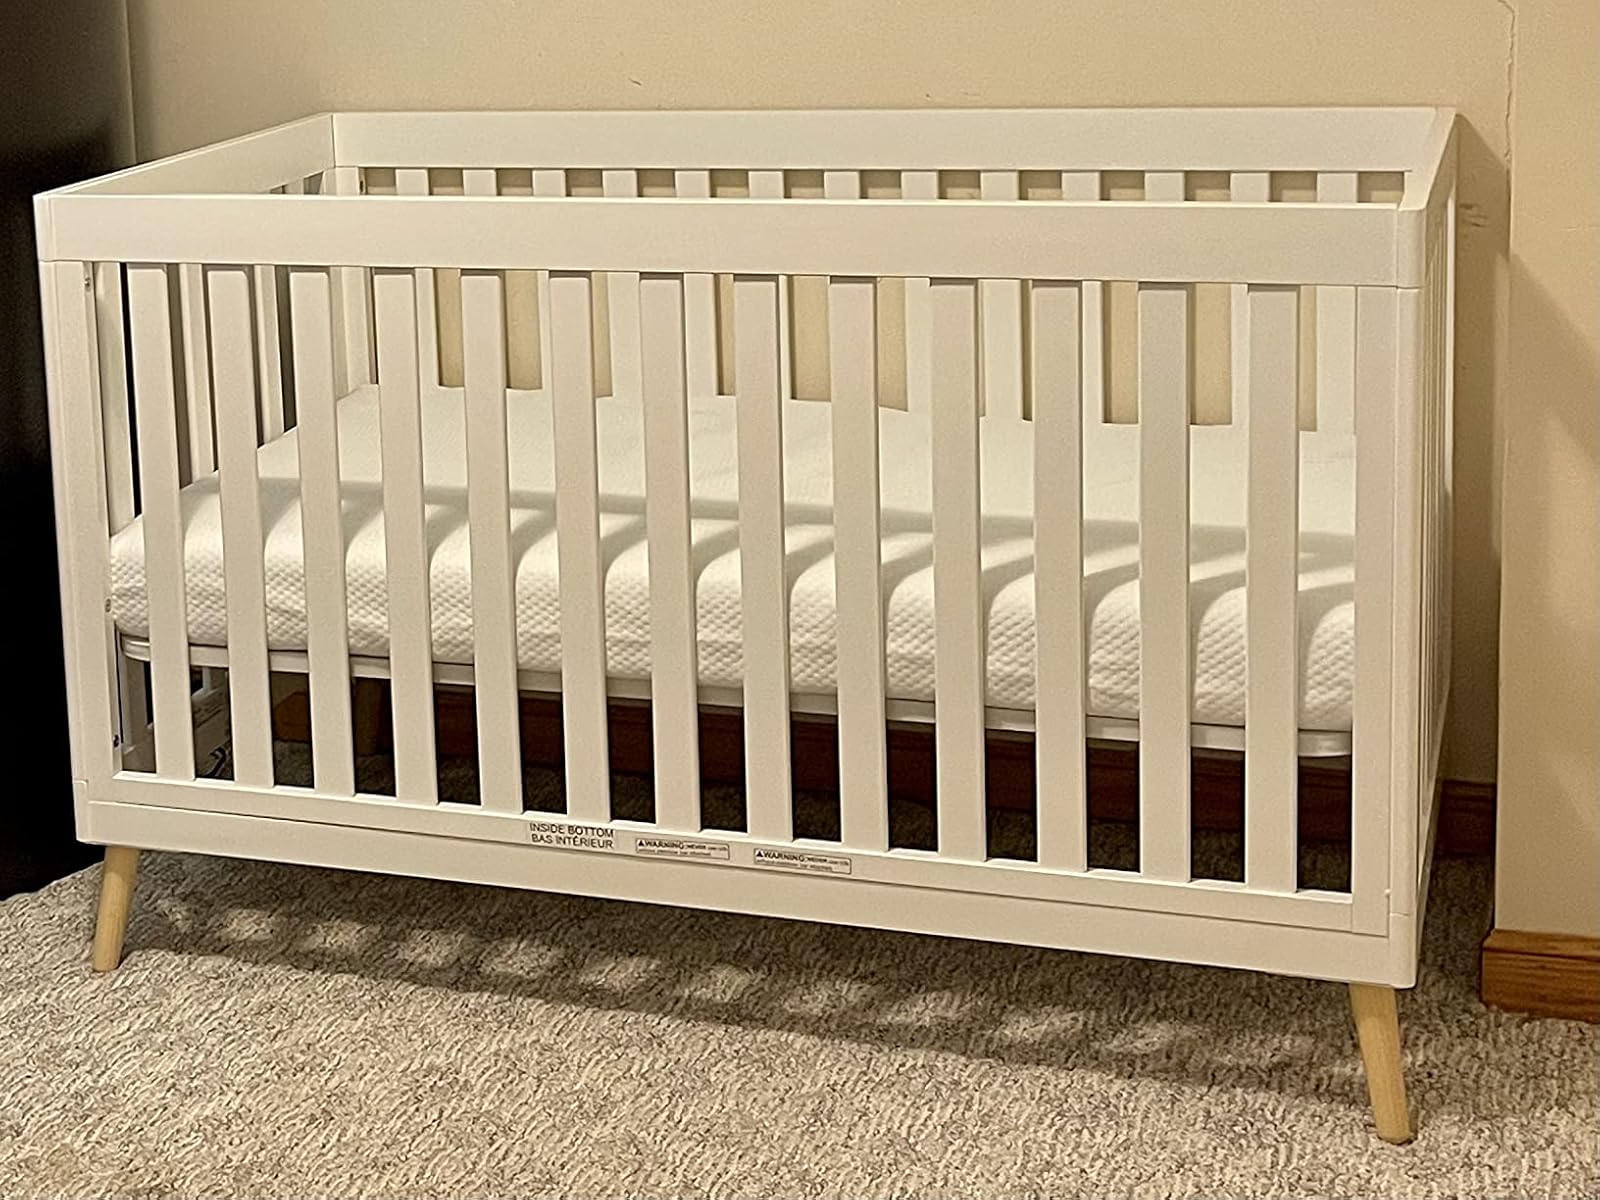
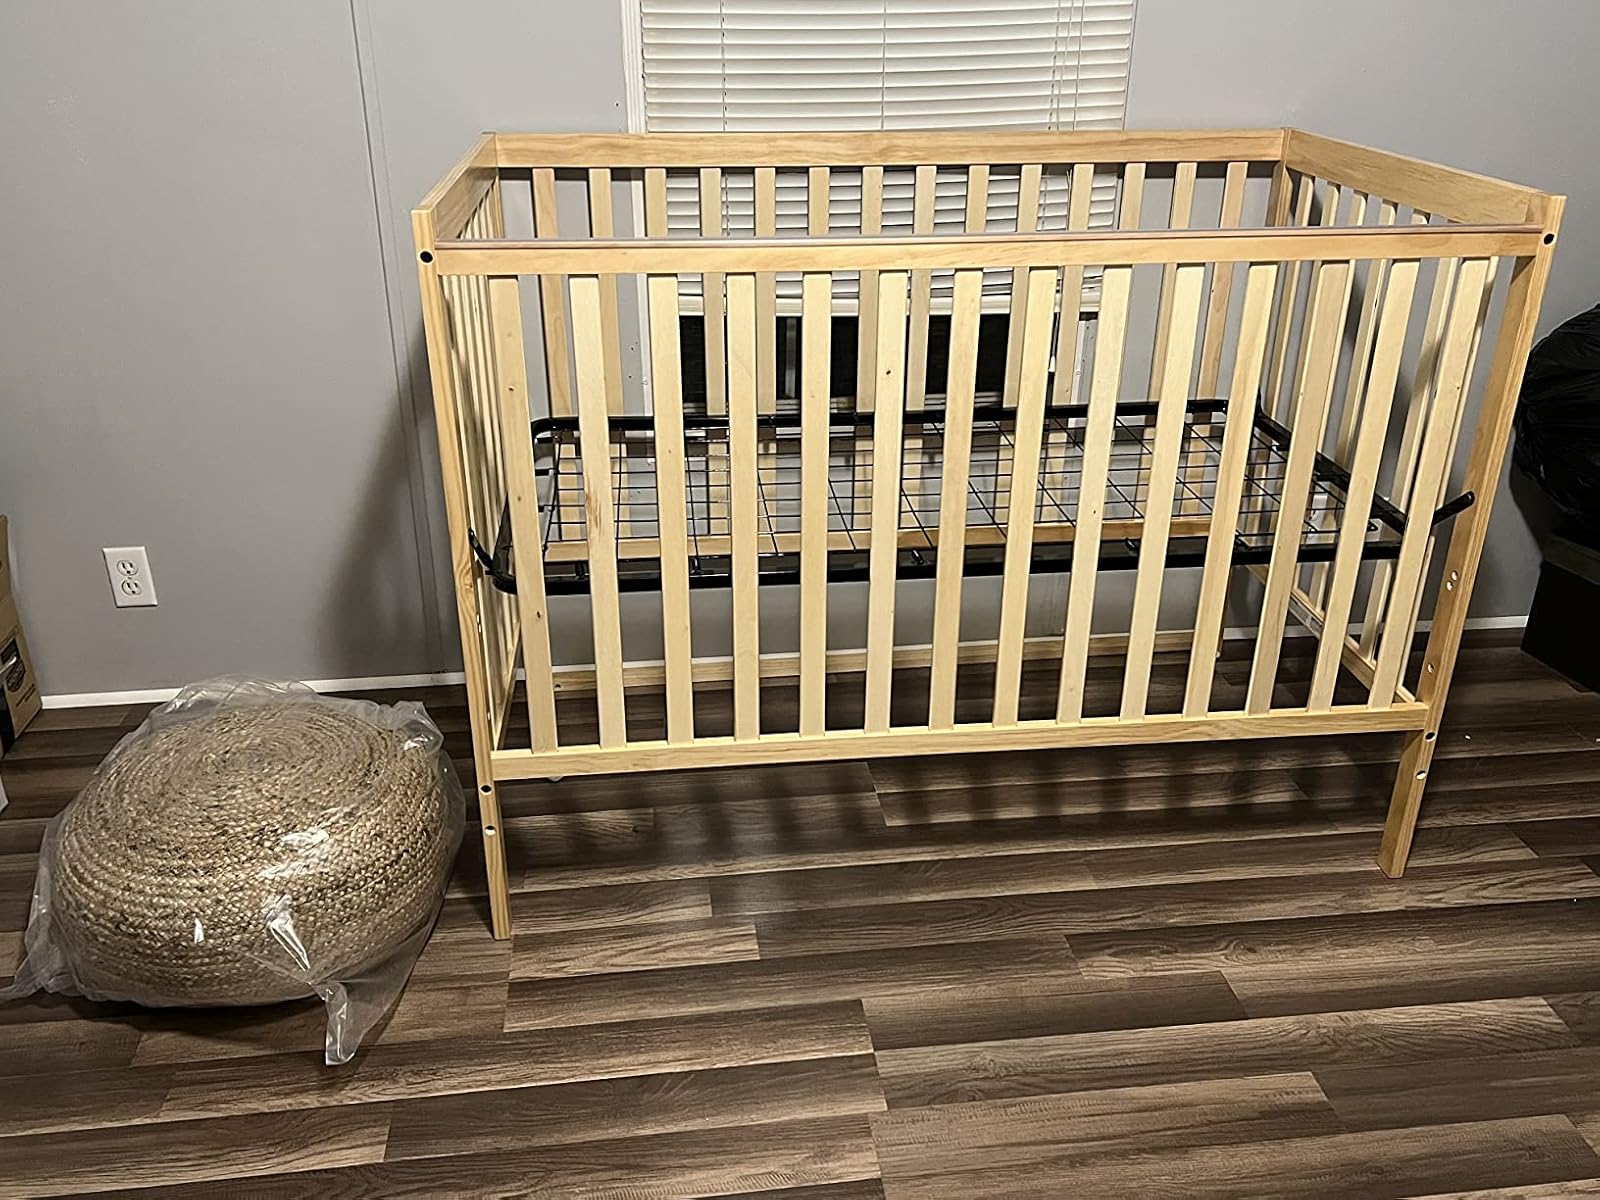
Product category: products_crib
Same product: no